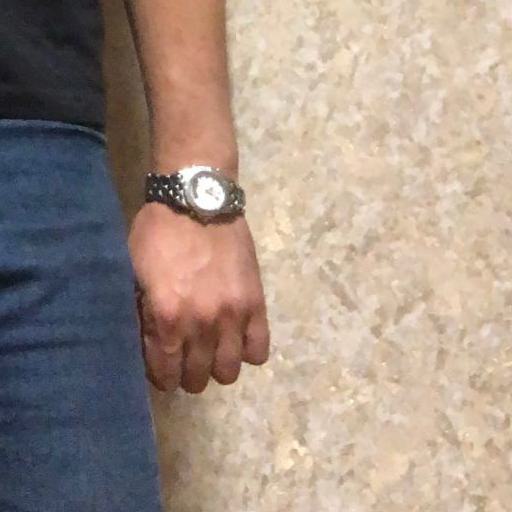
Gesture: no_gesture